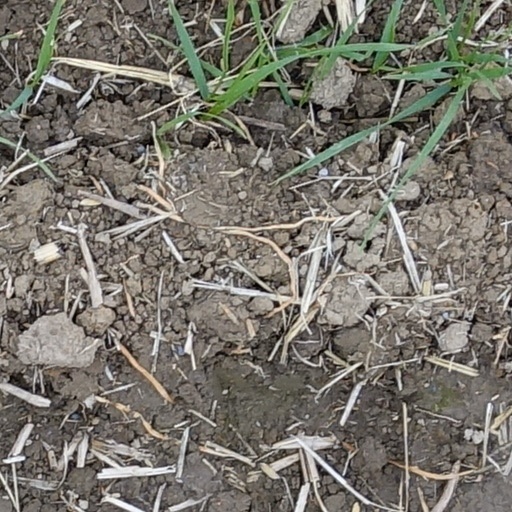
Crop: wheat